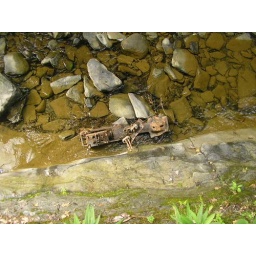
coupler from a train that fell off a bridge up above